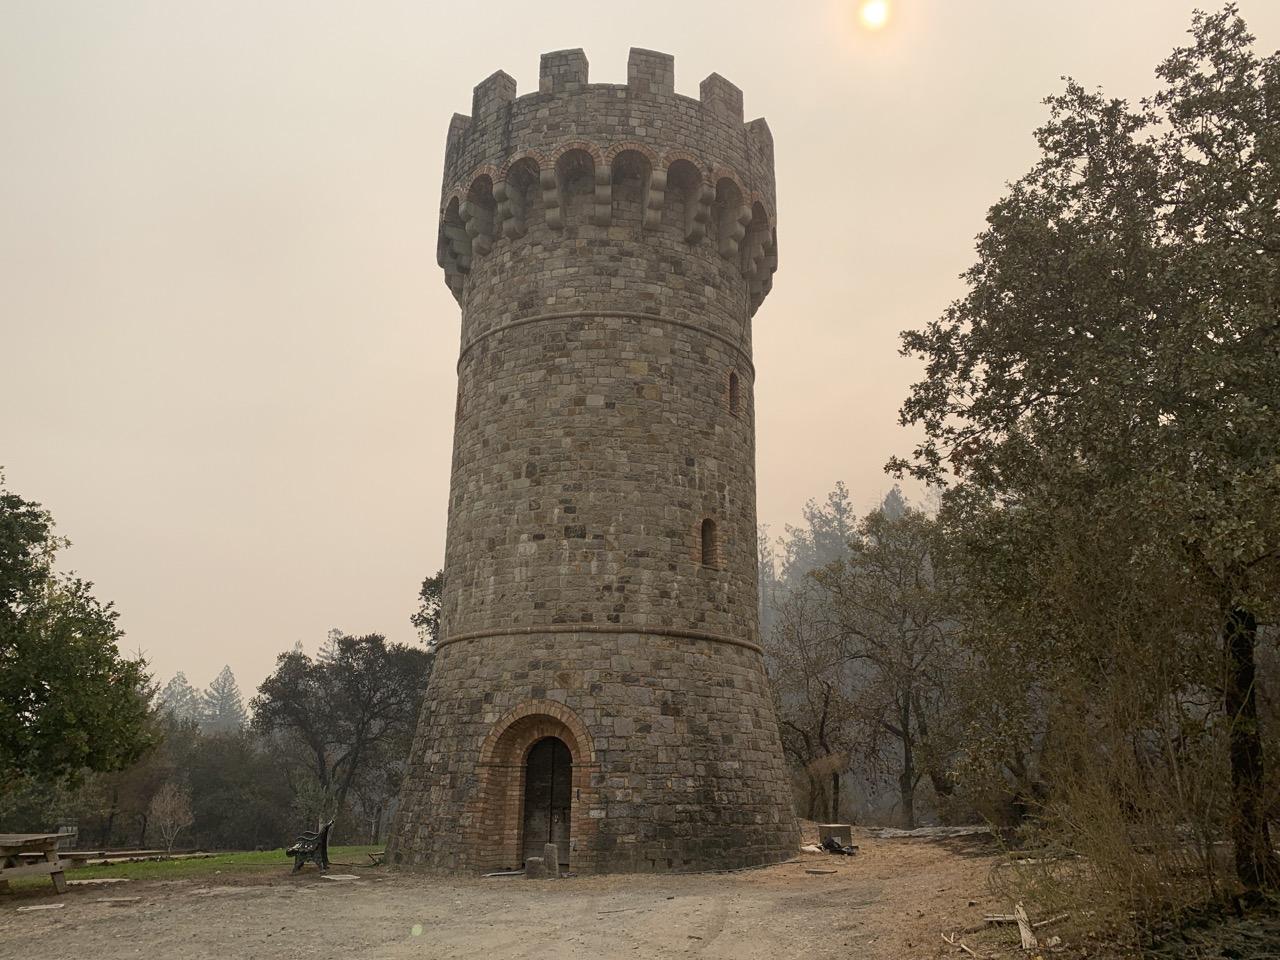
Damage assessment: no_damage